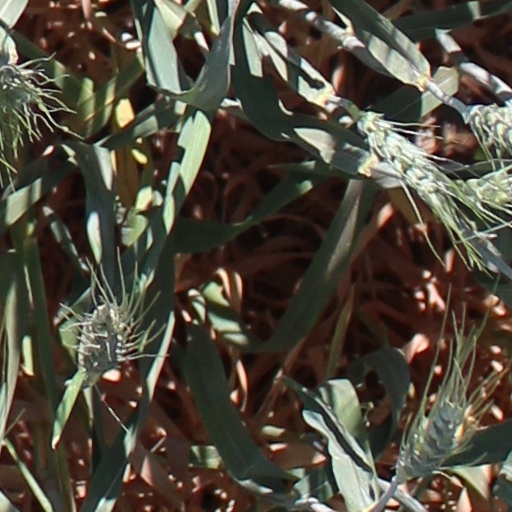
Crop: wheat